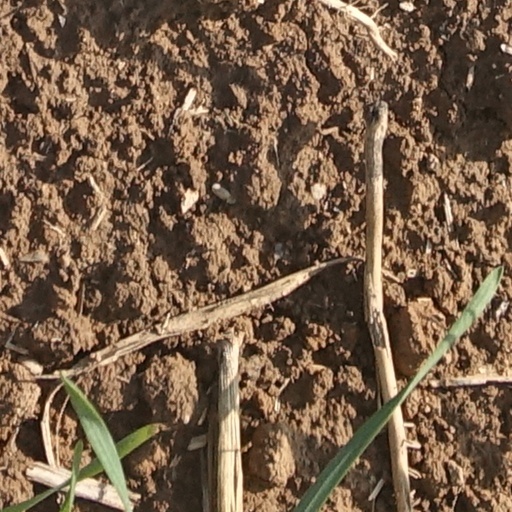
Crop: wheat